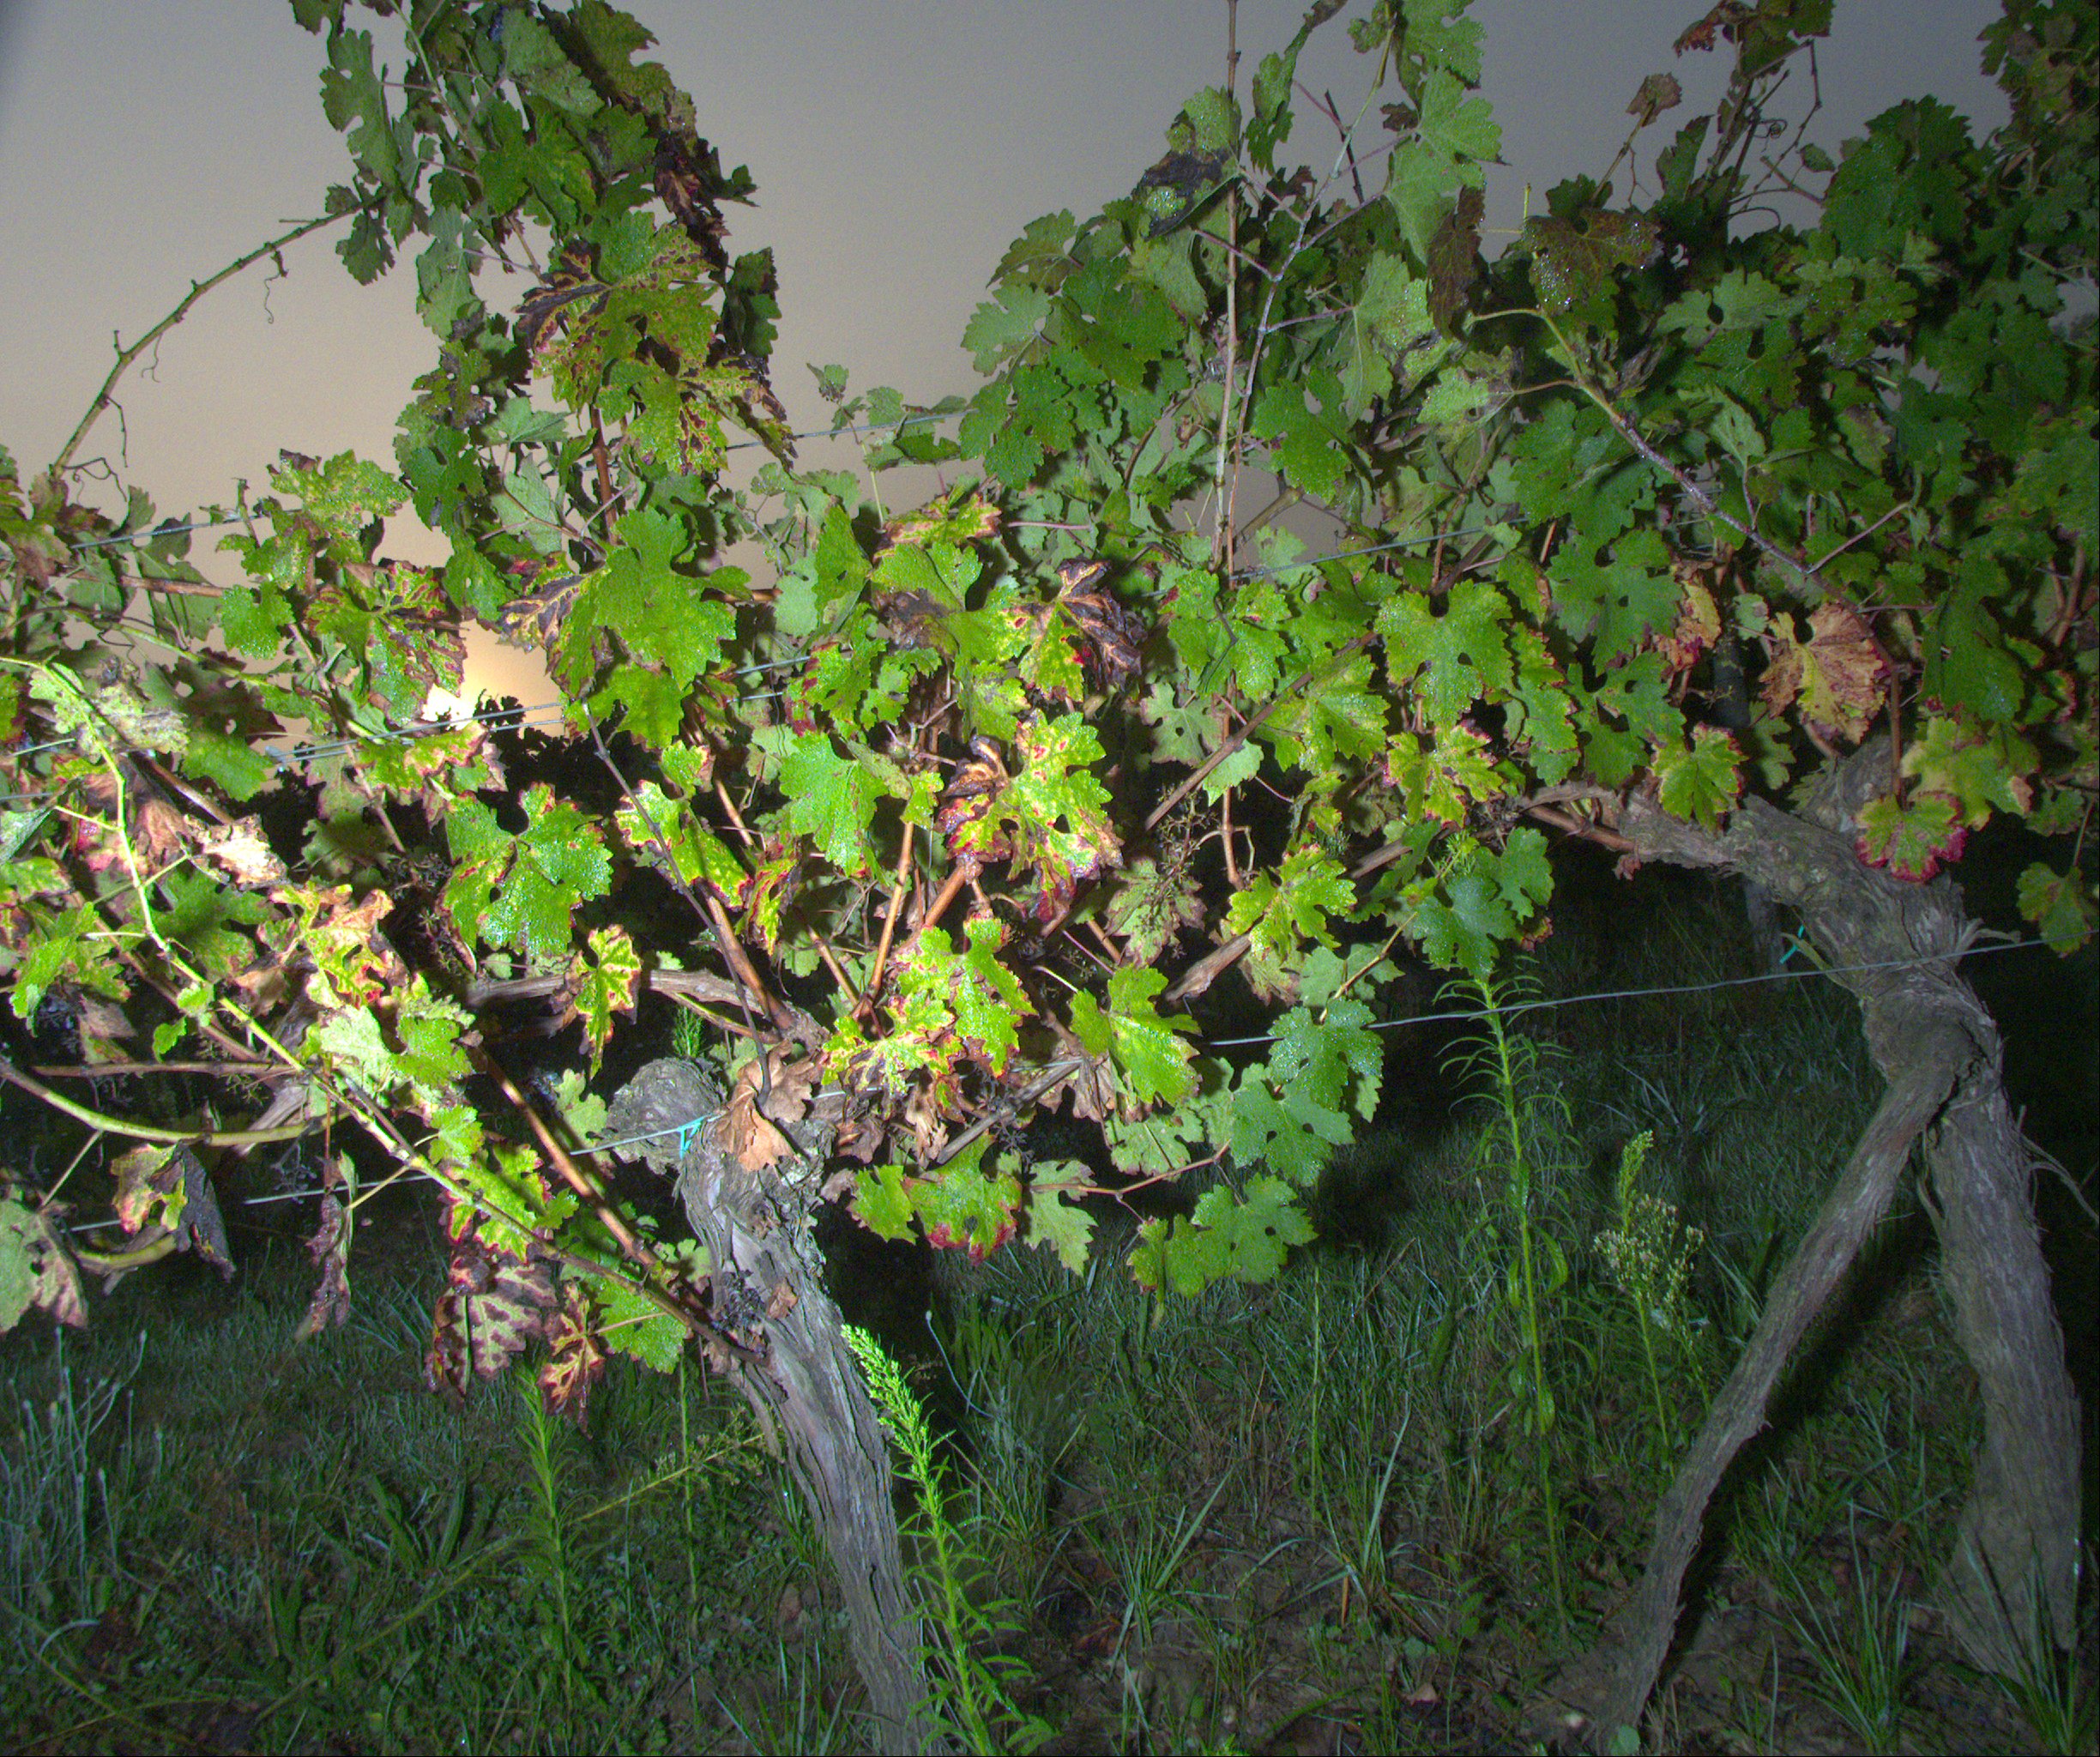
Grape variety: cabernet-sauvignon
Disease: esca